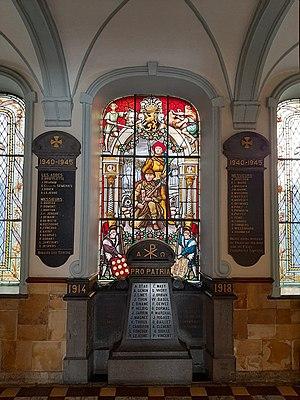
Monument aux morts Saint-Quirin (guerre 14-18 et 40-45)
Le collège Saint-Quirin est un établissement scolaire catholique de l'enseignement libre de la Communauté française de Belgique. Il est situé à Huy, rive gauche, rue Entre-deux-Portes, dans le quartier dit d'Outremeuse où il occupe les bâtiments d'un ancien couvent de l'ordre de sainte Marie-Madeleine, fondé en 1855 par Théodore de Montpellier, évêque de Liège.